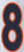
Number: 8